Avro Vulcan

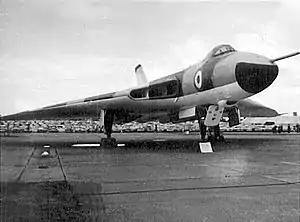
A Vulcan B1A of the Waddington Wing at Filton during a public air display in the 1960s

The first two aircraft were delivered to 230 OCU in January 1957 and the training of crews started on 21 February 1957. The first OCU course to qualify was No. 1 Course, on 21 May 1957, and they went on to form the first flight of No. 83 Squadron. No. 83 Squadron was the first operational squadron to use the bomber, at first using borrowed Vulcans from the OCU, and on 11 July 1956 it received the first aircraft of its own. By September 1957, several Vulcans had been handed over to No. 83 Squadron. The second OCU course also formed a Flight of 83 Squadron, but subsequent trained crews were also used to form the second bomber squadron, 101 Squadron. The last aircraft from the first batch of 25 aircraft had been delivered by the end of 1957 to 101 Squadron.